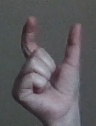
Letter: nun